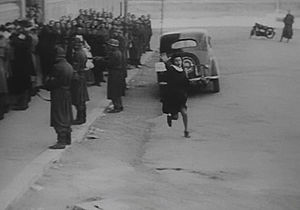
Anna Magnani / Gennembrud og stjernestatus
Anna Magnani i filmen Rom, åben by
Anna Magnani var en italiensk teater- og filmskuespiller. Hun modtog en Oscar som den første italienske skuespiller for sin hovedrolle i filmen Den tatoverede rose og fik ydermere en nominering for Manden i slangeskind. Hun er især husket for sit lidenskabelige og intense skuespil og regnes for en af Italiens største skuespillere nogensinde.